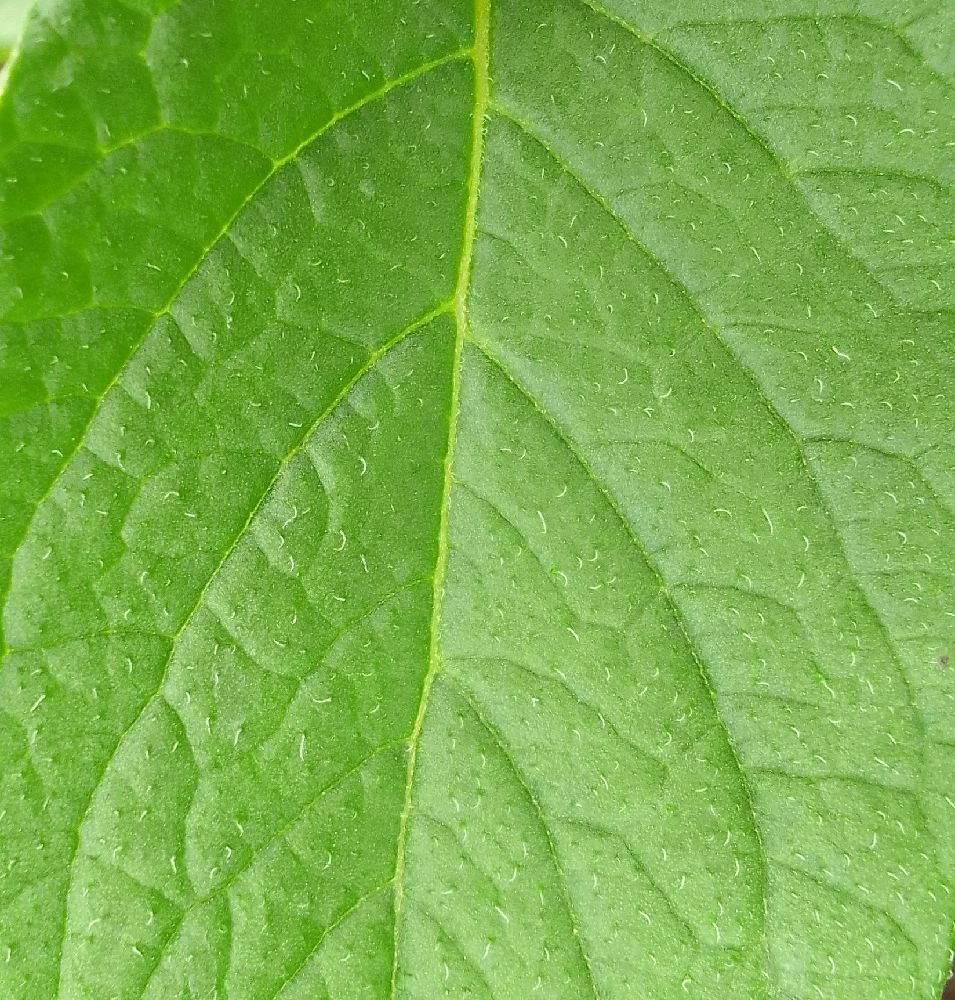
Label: Healthy